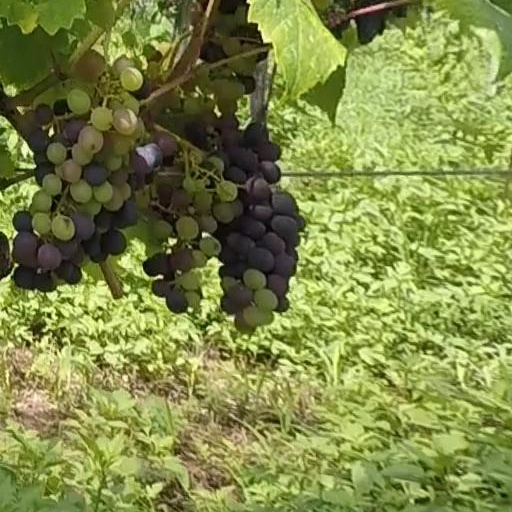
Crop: grape